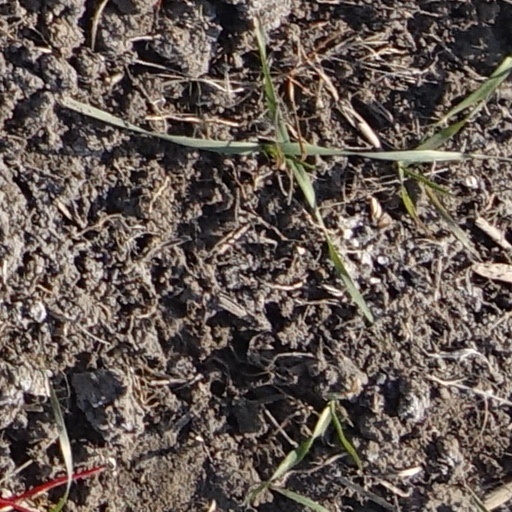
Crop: wheat